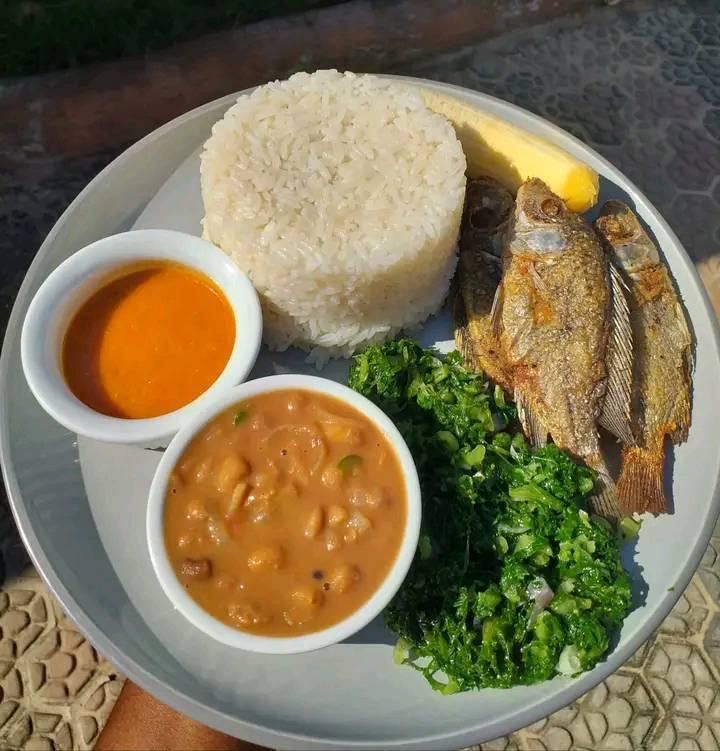
Sahani hii iliyoandaliwa mapochopocho 𝑖𝑘𝑖𝑤𝑒𝑚𝑜 wali mweupe, mchuuzi wa maharagwe, samaki, kunayo ndizi, kando kunazo mboga za majani ya rangi ya kijani kibichi. Kukiwemo na meza iliyotengenezwa kutumia magalana ya rangi ya [cs]grey [cs].